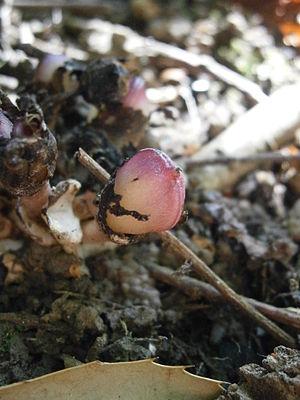
Lathraea clandestina, la lathrée clandestine, est une espèce de plantes de la famille des Scrophulariaceae selon la classification classique, ou de celle des Orobanchaceae selon la classification phylogénétique.